Division of Bonython

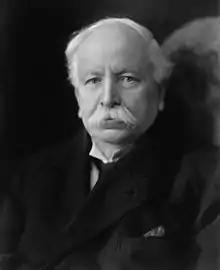
Hon Sir John Langdon Bonython KCMG, the division's namesake

When Bonython was created in 1955 it was a safe Labor seat, carved mostly from the Labor-leaning portions of the neighbouring Division of Sturt, and was thus a natural choice for Sturt's Labor incumbent, Norman Makin, to transfer in 1955. Besides Makin, its most notable member was Neal Blewett, a minister in the Hawke and Keating Governments.